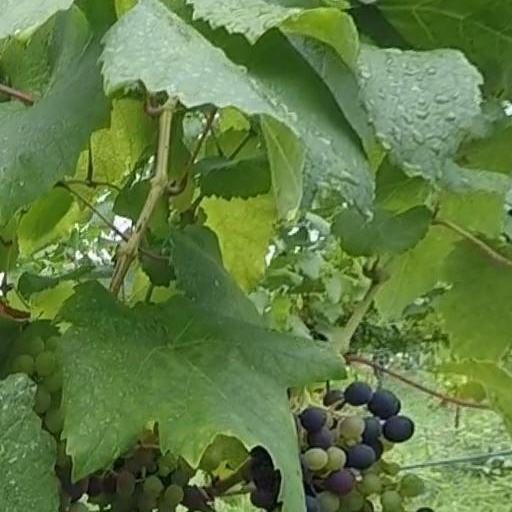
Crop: grape